Vingroup

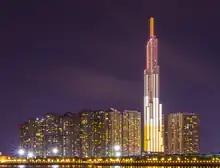
Landmark 81 tower

In May 2018, 10% of Vinhomes was made public on the Ho Chi Minh City Stock Exchange. The 25 year anniversary of Vingroup was celebrated by the opening of its Landmark 81 tower in Ho Chi Minh City, the tallest completed building in Southeast Asia at the time.